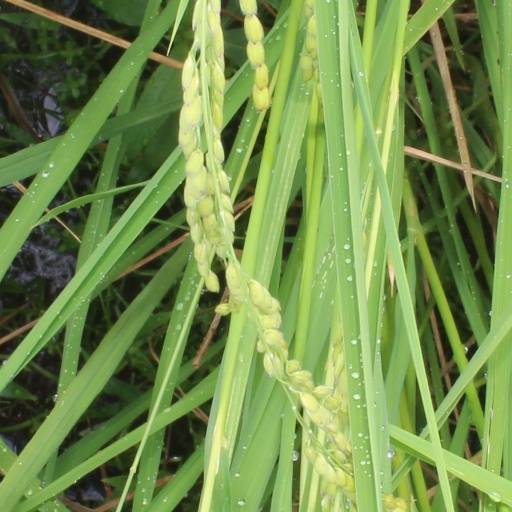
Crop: rice